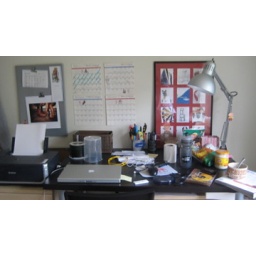
you can tell a lot about a person by their desk